Aigüestortes i Estany de Sant Maurici National Park

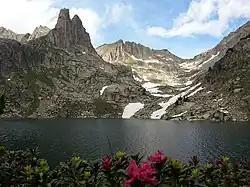

Aigüestortes National Park is an important item in the Pyrenean geology. The predominant rocks are granite and slate, both very old Paleozoic rocks. These emerged from the sea in the Paleogene, during the Alpine orogeny, giving rise to the Pyrenees.